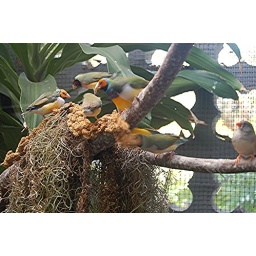
And I'm sitting in my chair with a cup of tea, watching.